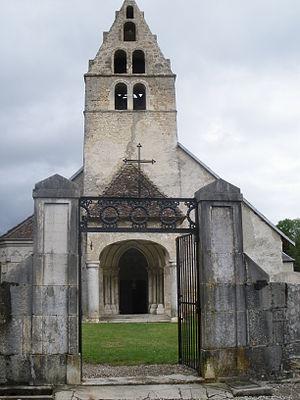
Eglise de Vieu
Vieu est une ancienne commune française située dans le département de l'Ain, en région Auvergne-Rhône-Alpes. Le 1ᵉʳ janvier 2019, elle devient commune déléguée de Valromey-sur-Séran.
Cet article recense les édifices religieux de l'Ain, en France, munis d'un clocher-mur.